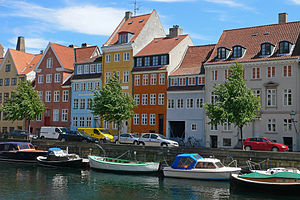
Overgaden
Huse på Overgaden oven Vandet.
"Overgaden oven Vandet og Overgaden neden Vandet er to gader på Christianshavn på hver sin side af Christianshavns Kanal. ""Over"" i gadenavnene er en forvanskning af det tyske Ufer, der betyder ""kyst"" eller ""bred"", mens ""oven"" og ""neden"" henviser til de to dele, Christianshavn er delt i. Gaderne blev anlagt på foranledning af Christian 4.